Duncan-class battleship

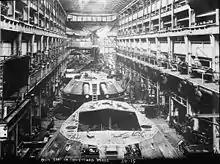
The two turrets for "Cornwallis" under construction

The "Duncan"s had four 12-inch 40-calibre guns mounted in twin-gun turrets fore and aft. These were the same guns and mountings carried aboard the "Formidable" and "London" classes, although their barbettes were reduced in diameter as a weight-saving measure. To account for the slightly narrower barbettes, the gun houses also had to be reduced in size, though the guns were carried in the same BVI-type mountings. The mounts had a range of elevation from -5 degrees to of 13.5 degrees, and required the guns to return to 4.5 degrees to be loaded. The guns had a muzzle velocity of , and they were capable of penetrating 12 inches of Krupp armour at a range of . At their maximum elevation, the guns had a range of .